XHCM-FM

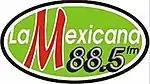
Logo as La Mexicana 88.5, used until 2013

On September 19, 2017, the 2017 Central Mexico earthquake caused the collapse of the Torre Latinoamericana in Cuernavaca, which was home to Grupo Audiorama's Cuernavaca studios and offices as well as the transmitter facilities of XHCM and XHNG.